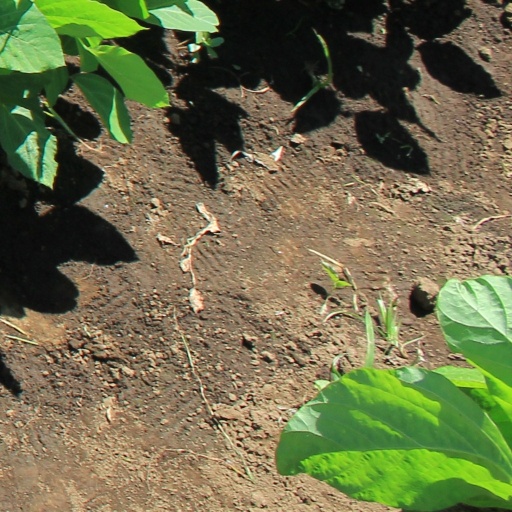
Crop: soybean